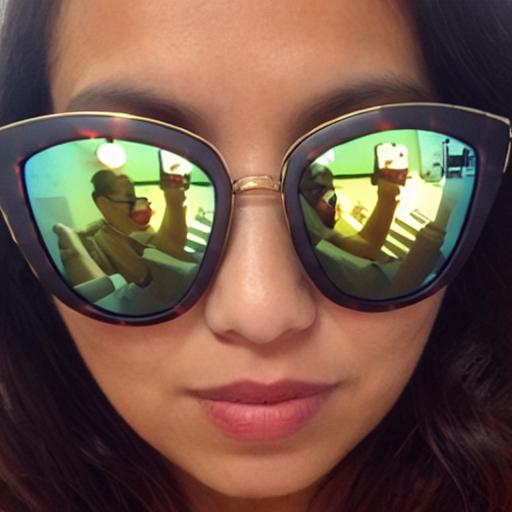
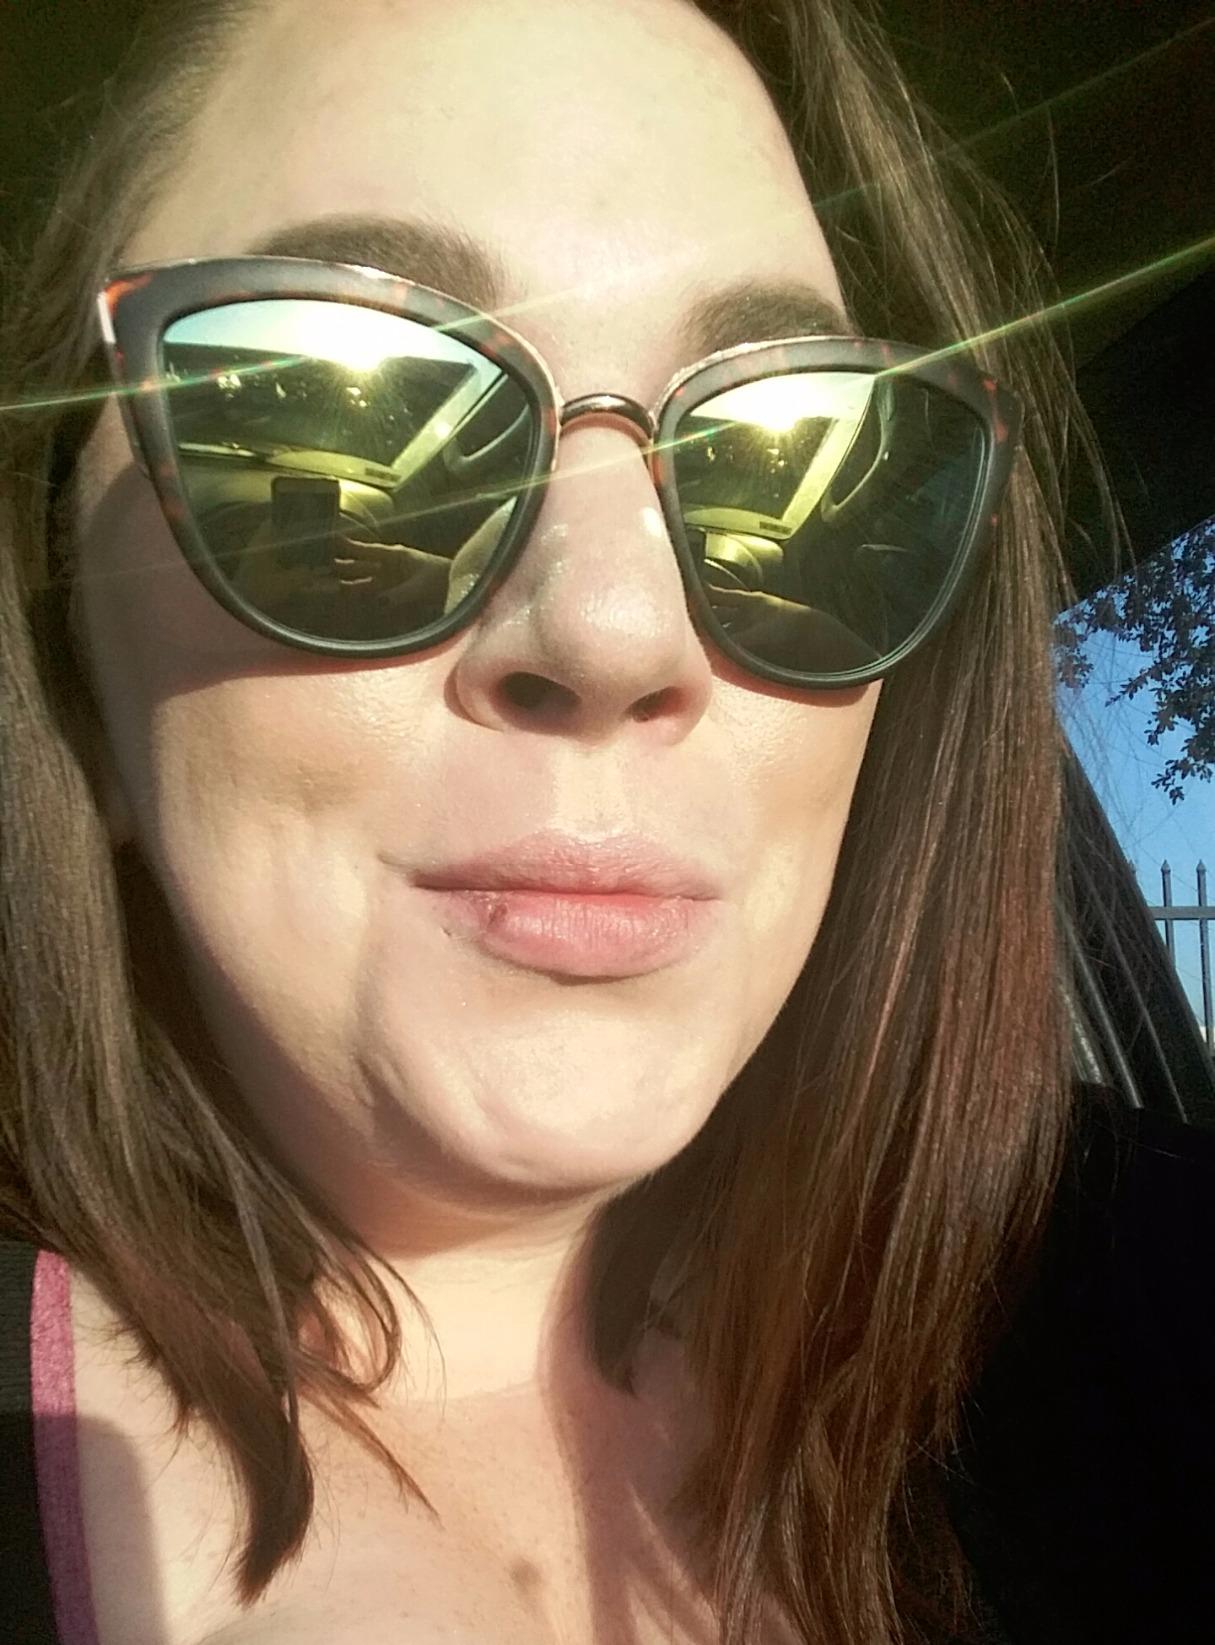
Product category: accessories_sunglasses
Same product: no